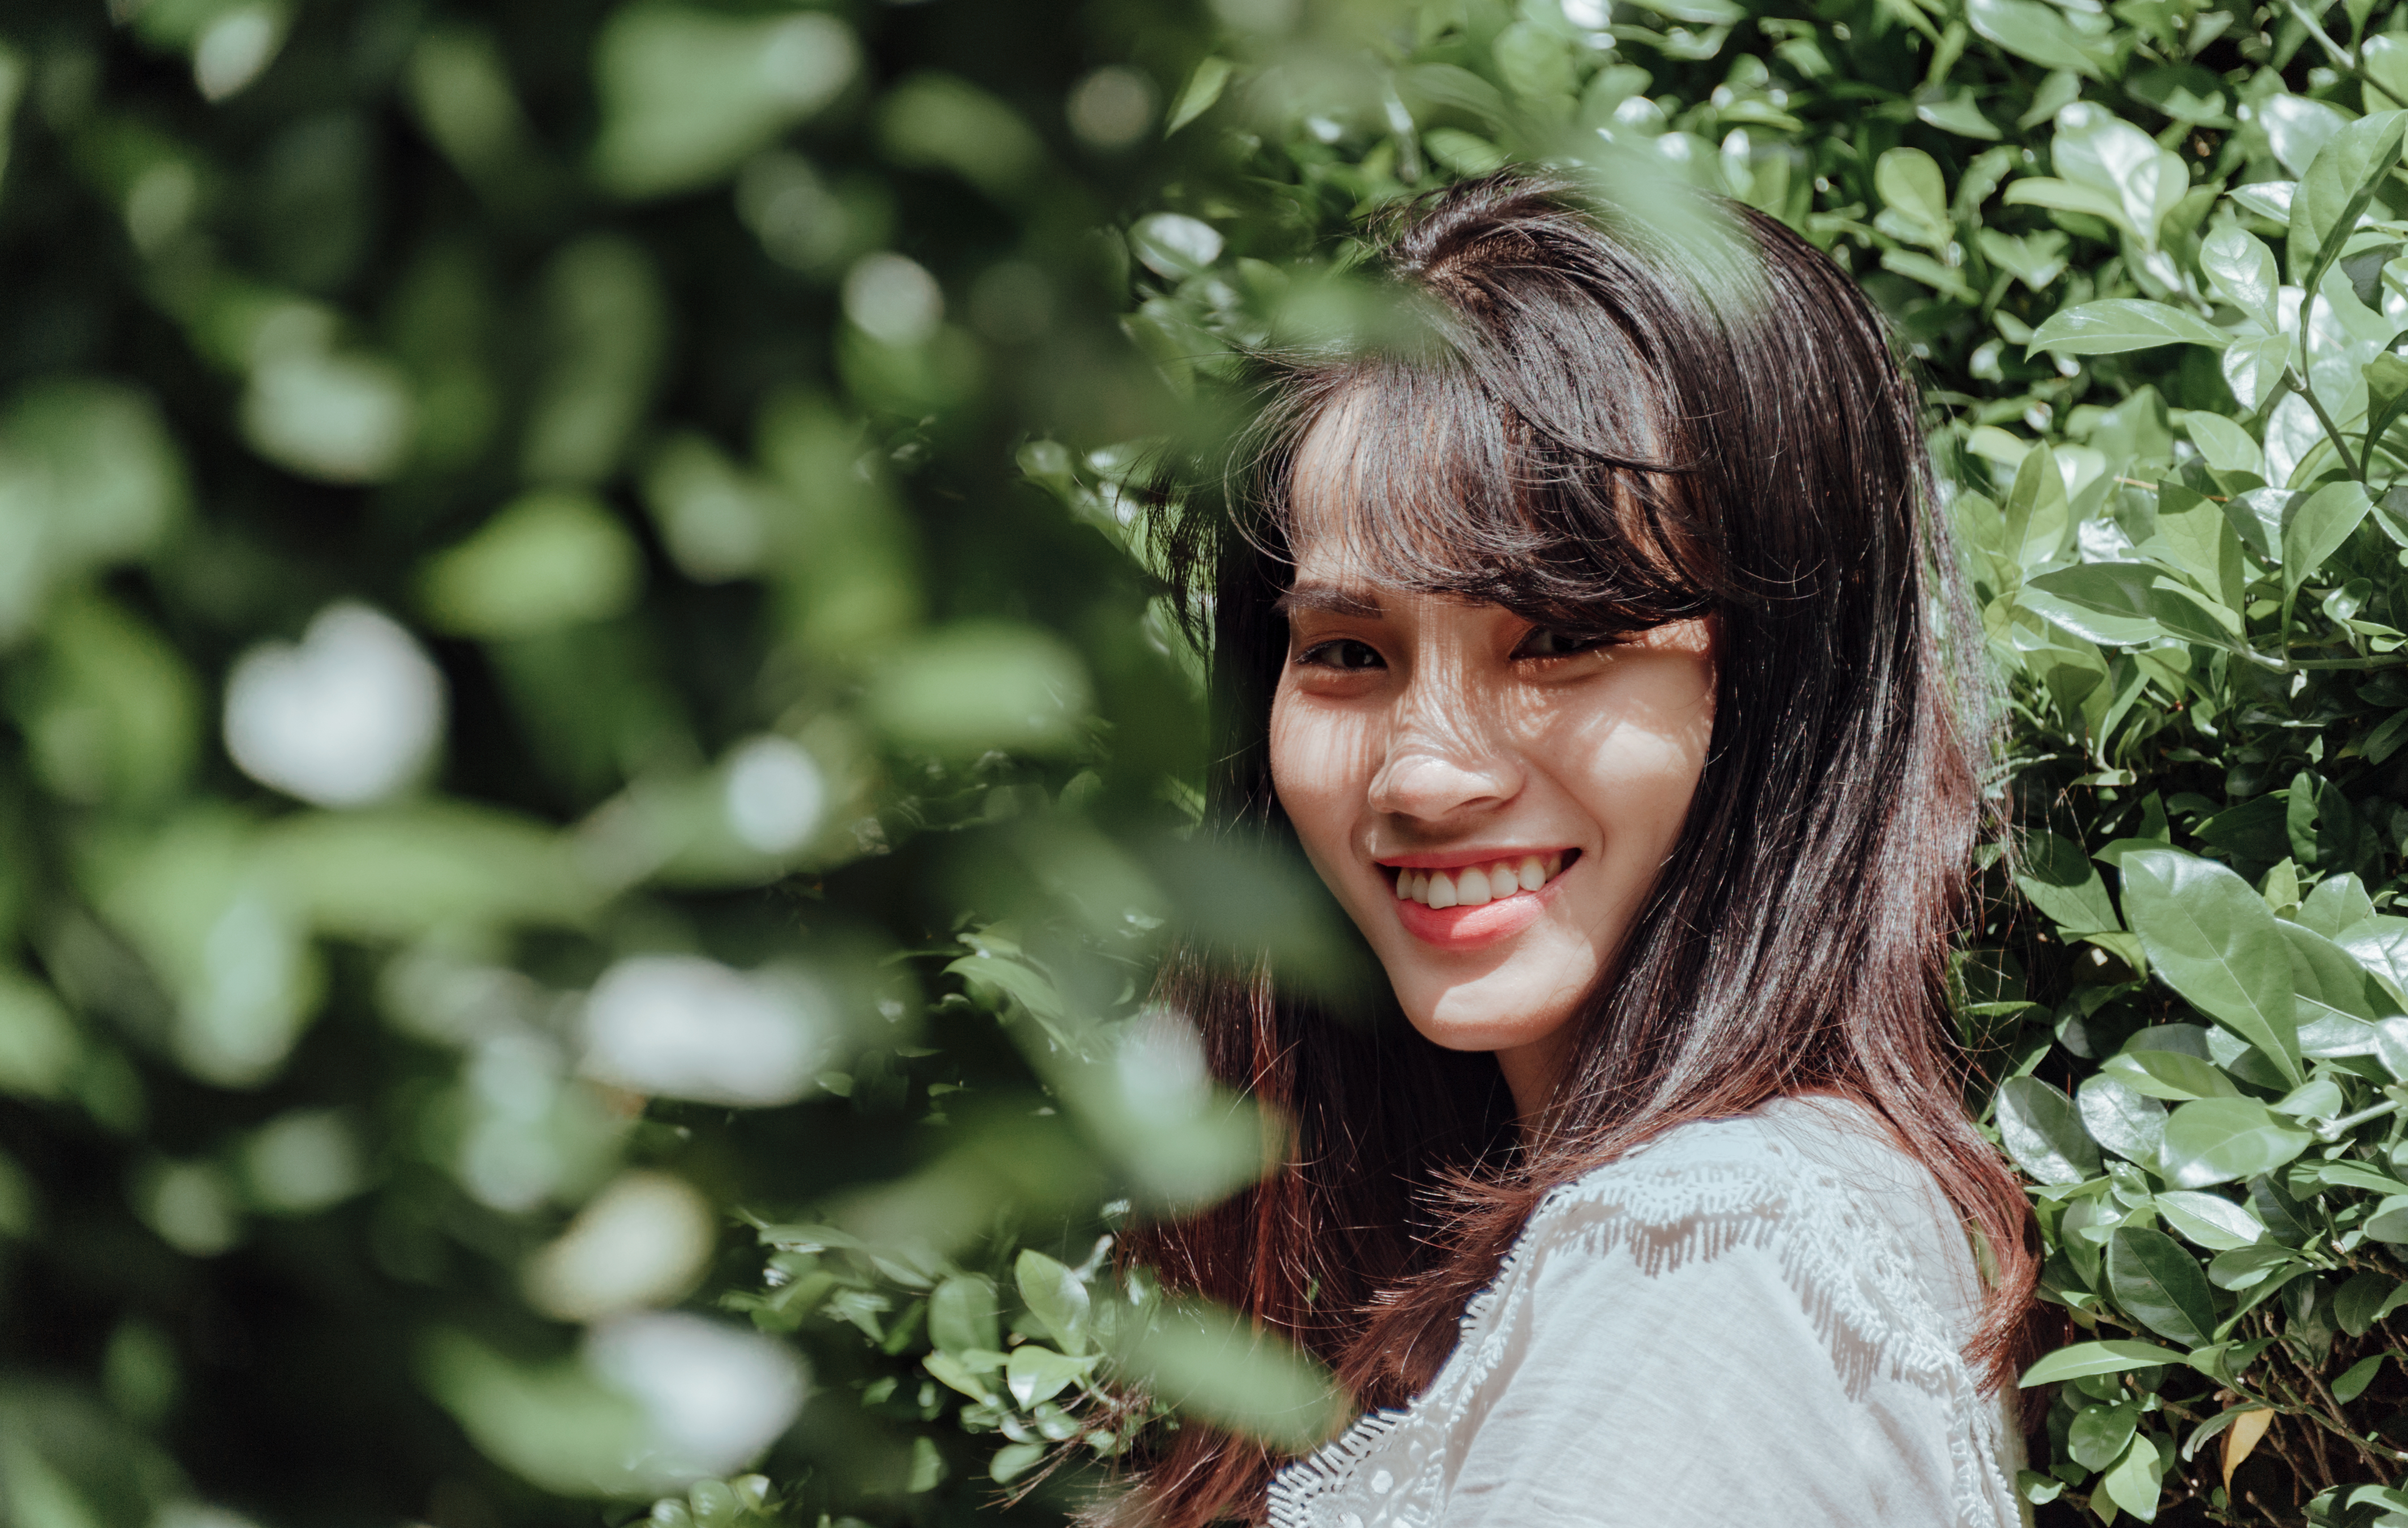
landscape, portrait, beautiful, art, artwork, photography, photographer, cute, lovely, wallpaper, cover, pretty, girl, beauty, photo, cool, amazing, green, facial expression, leaf, human hair color, smile, lady, eye, plant, emotion, tree, grass, black hair, flower, sunlight, portrait photography, long hair, brown hair, photo shoot, fun, spring